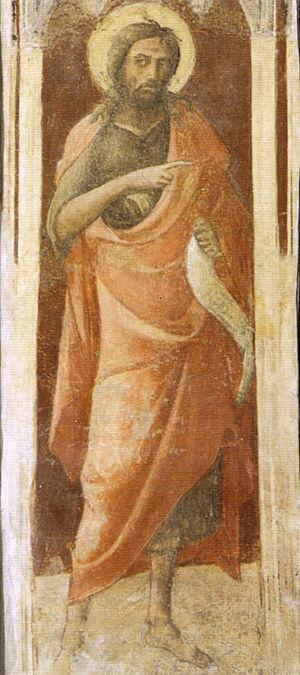
La chapelle Bartolini Salimbeni est la quatrième chapelle de la droite de la nef de la basilique Santa Trinita à Florence.